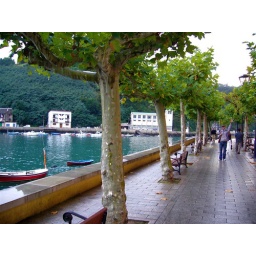
best seats in the house